Skiff

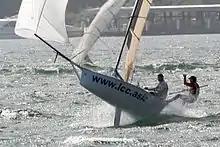
Modern 12ft Skiff at speed

The skiff with a sail has developed into specific sailing boats bearing the name "skiff". In Sydney, the term was used for a number of racing classes (sizes from 6 ft to 23 ft have existed). These were originally heavily crewed and canvassed boats that were relatively short for the canvas and crew carried and were developed from working boats of the time. This style of boat is still active in the form of Historical 10 foot and 18 foot classes.